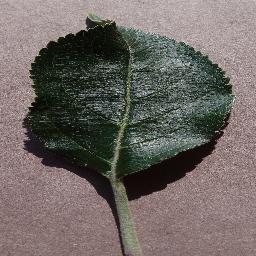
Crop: apple
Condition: healthy